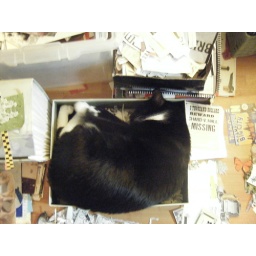
cat in a box